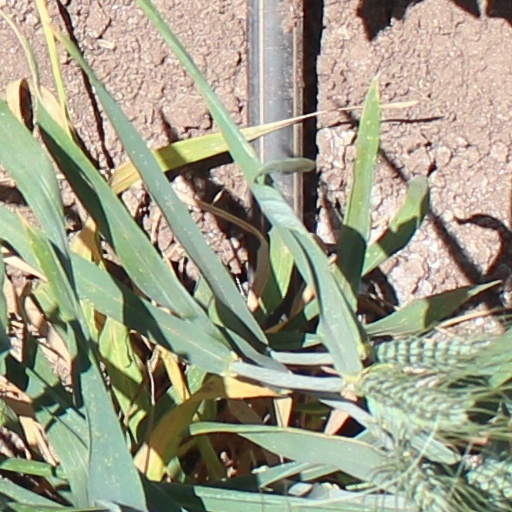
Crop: wheat